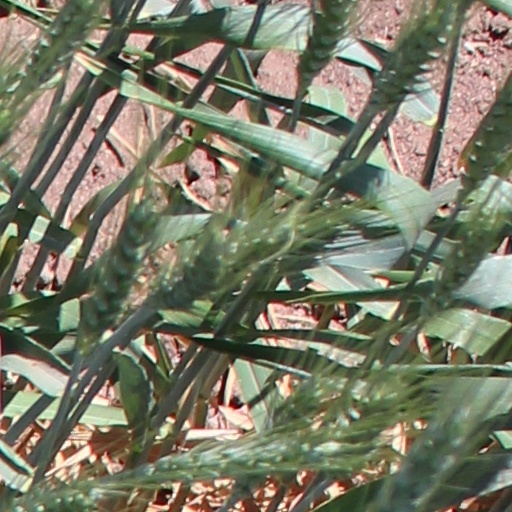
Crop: wheat